Penn South

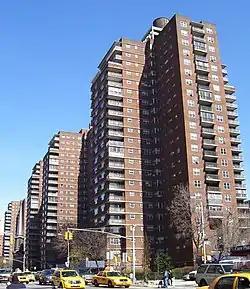
Penn South buildings along Ninth Avenue

Early on in the construction process, supporters of Penn South wanted to include "Chelsea" in the name, in order to better integrate it with the surrounding community. The New York state government awarded $2.42 million toward the Penn South project in April 1960. The construction of the development was funded by a 20-year, $23 million mortgage, to be repaid between 1962 and 1982 at a rate of 5.125%. In May 1960, it was announced that the historic Grand Opera House on 23rd Street would be demolished to make way for Penn South. The theater burned down in a fire the next month. RKO Pictures later constructed a new theater called Chelsea West Cinemas in Penn South near the site of the old opera house, now used by the School of Visual Arts as the SVA Theater.